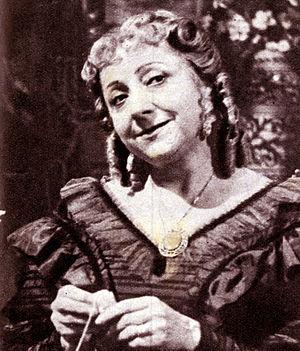
Orgoglio e pregiudizio est une mini-série italienne, en noir et blanc, et en cinq épisodes d'environ 50 min diffusés entre le 21 septembre 1957 et le 19 octobre 1957 sur la Rai Uno, réalisée par Daniele D'Anza, sur un scénario d'Edoardo Anton
Margherita Bagni de son vrai nom Margherita Maria Bagna, née à Turin le 21 février 1902 et morte à Rome le 2 juillet 1960 est une actrice italienne et une doubleuse de voix. Elle est apparue dans 37 films entre 1918 et 1959.